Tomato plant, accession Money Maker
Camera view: horizontal (90 deg, fisheye); turntable rotation: 330 degrees
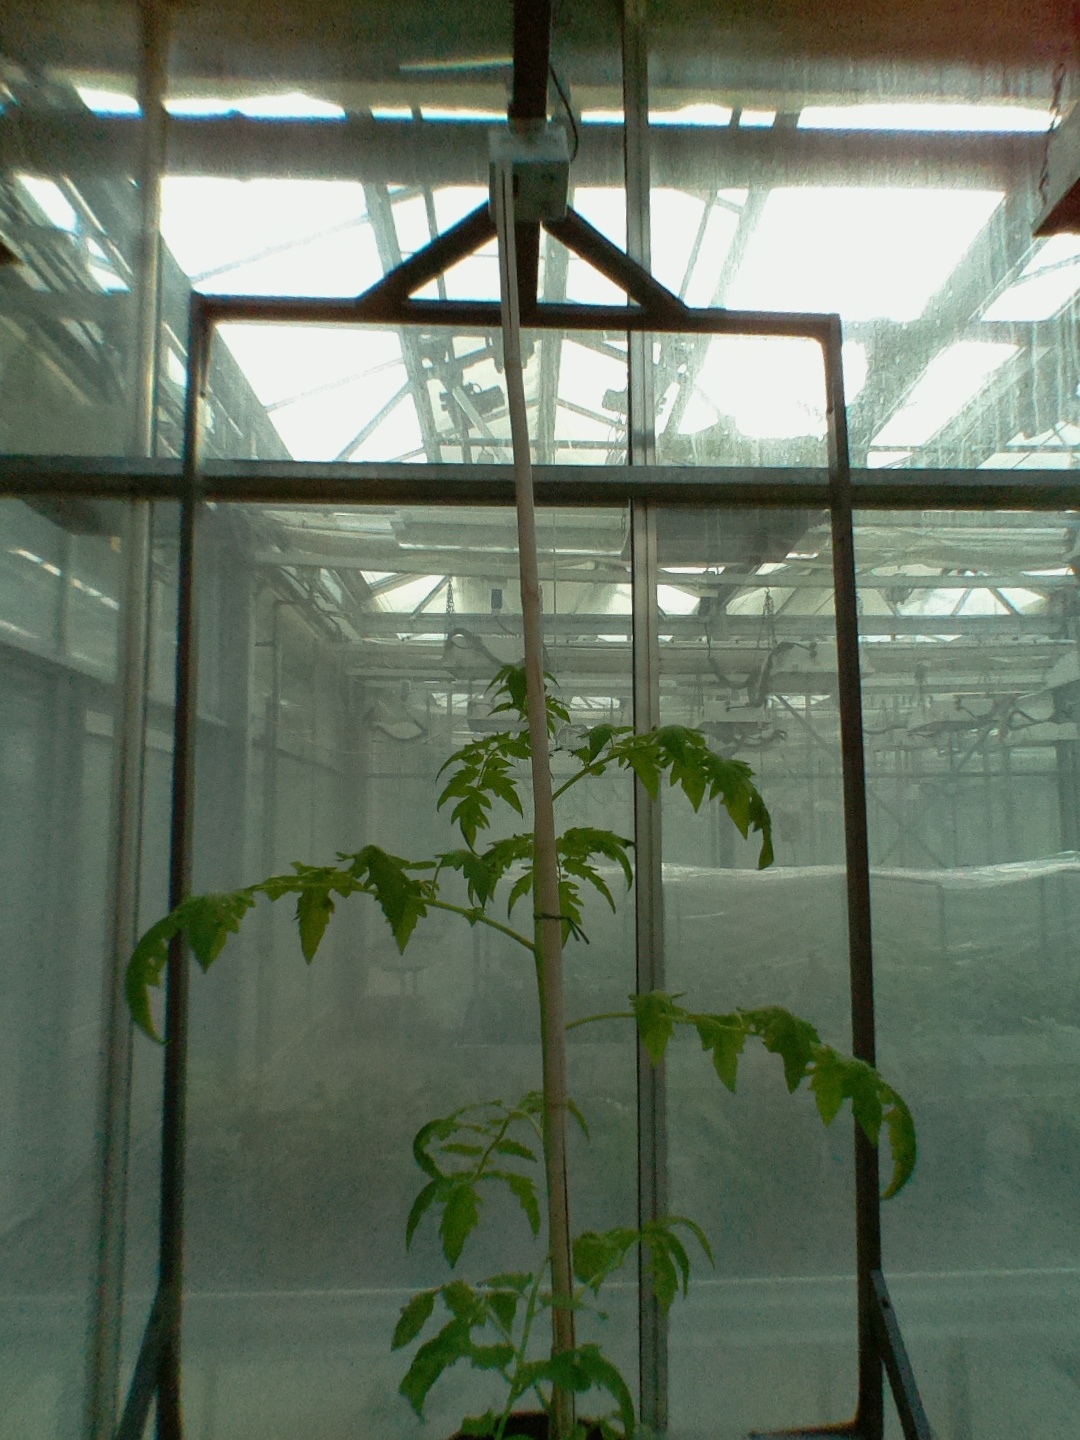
BBCH growth stage 15: 10 of true leaves visible